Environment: real
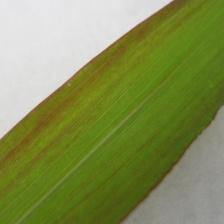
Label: phosphorus_deficiency